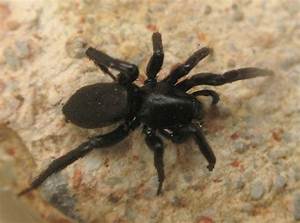
Label: ragno